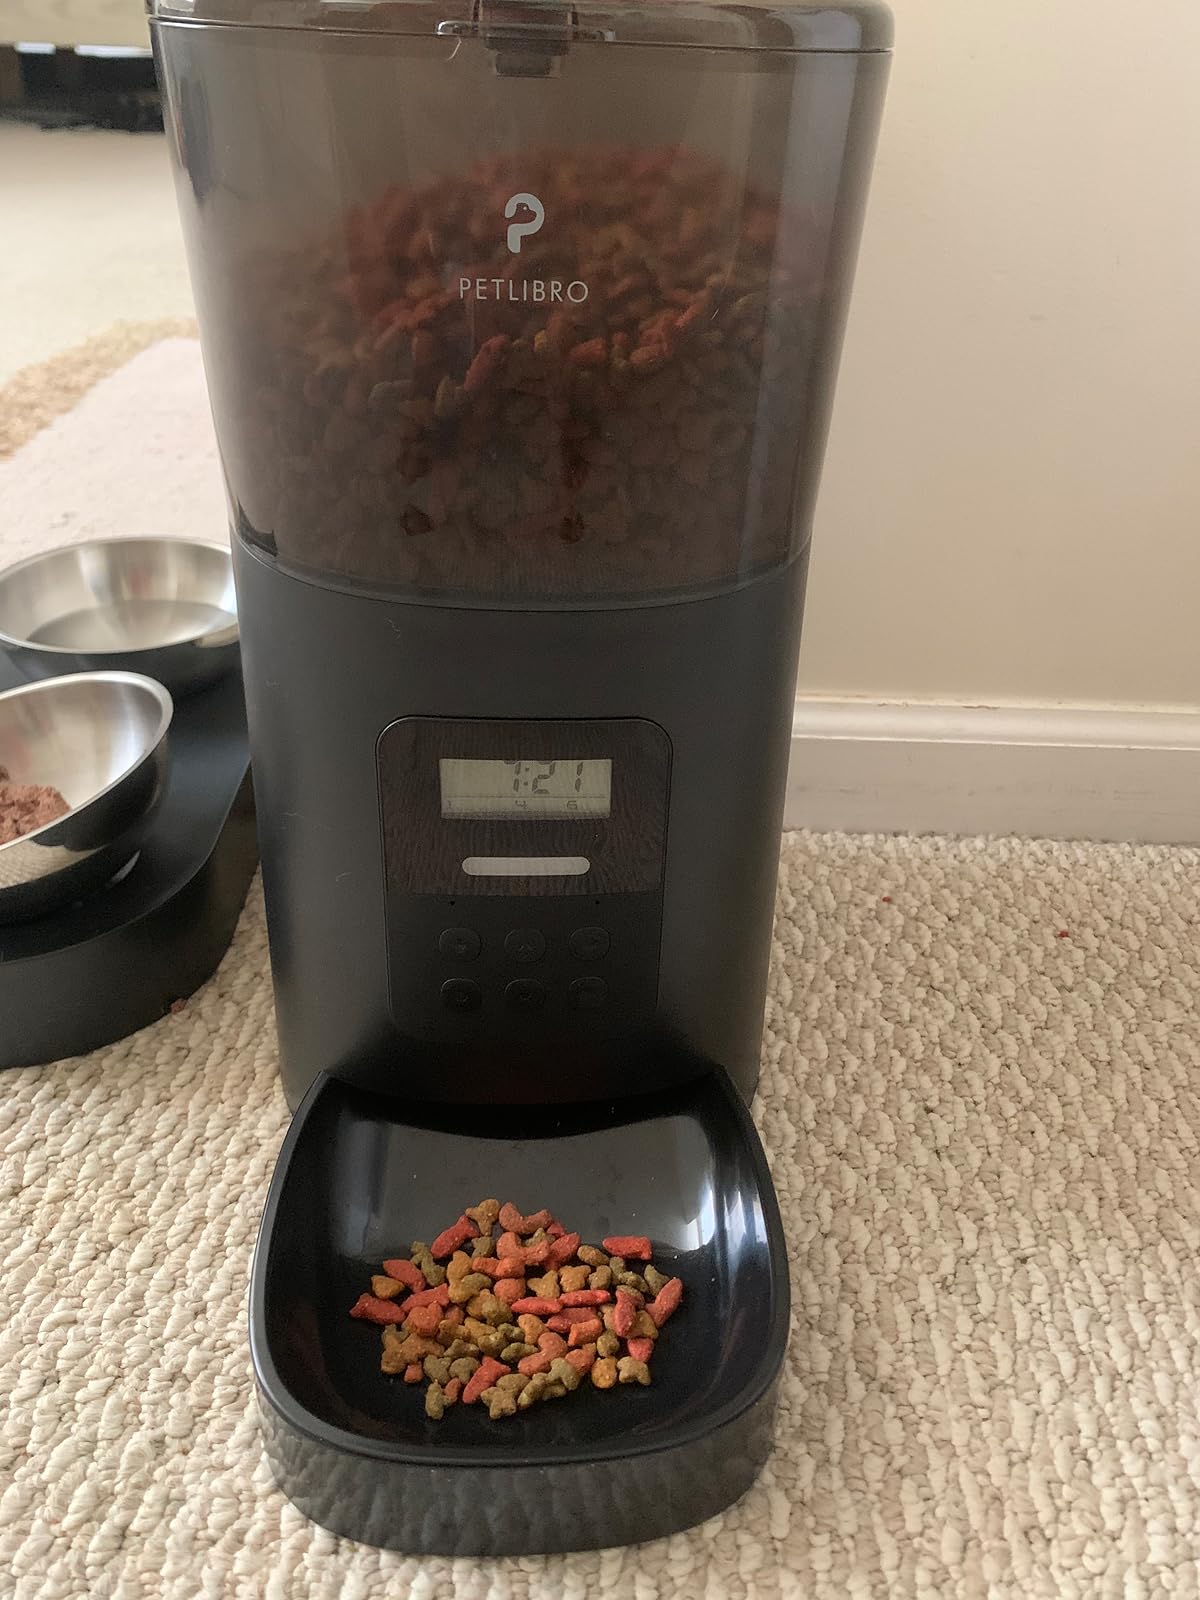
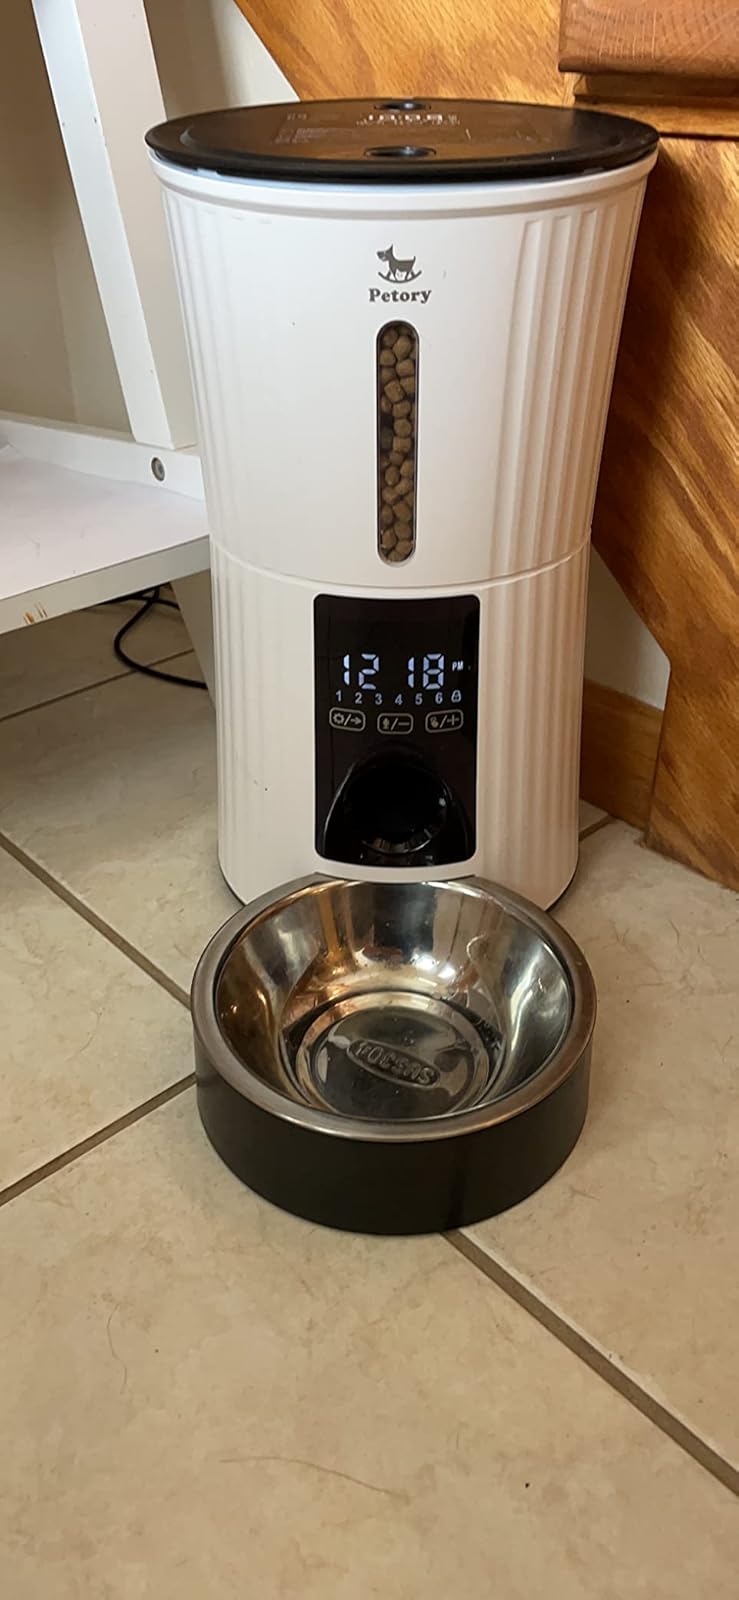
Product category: items_feeder
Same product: no